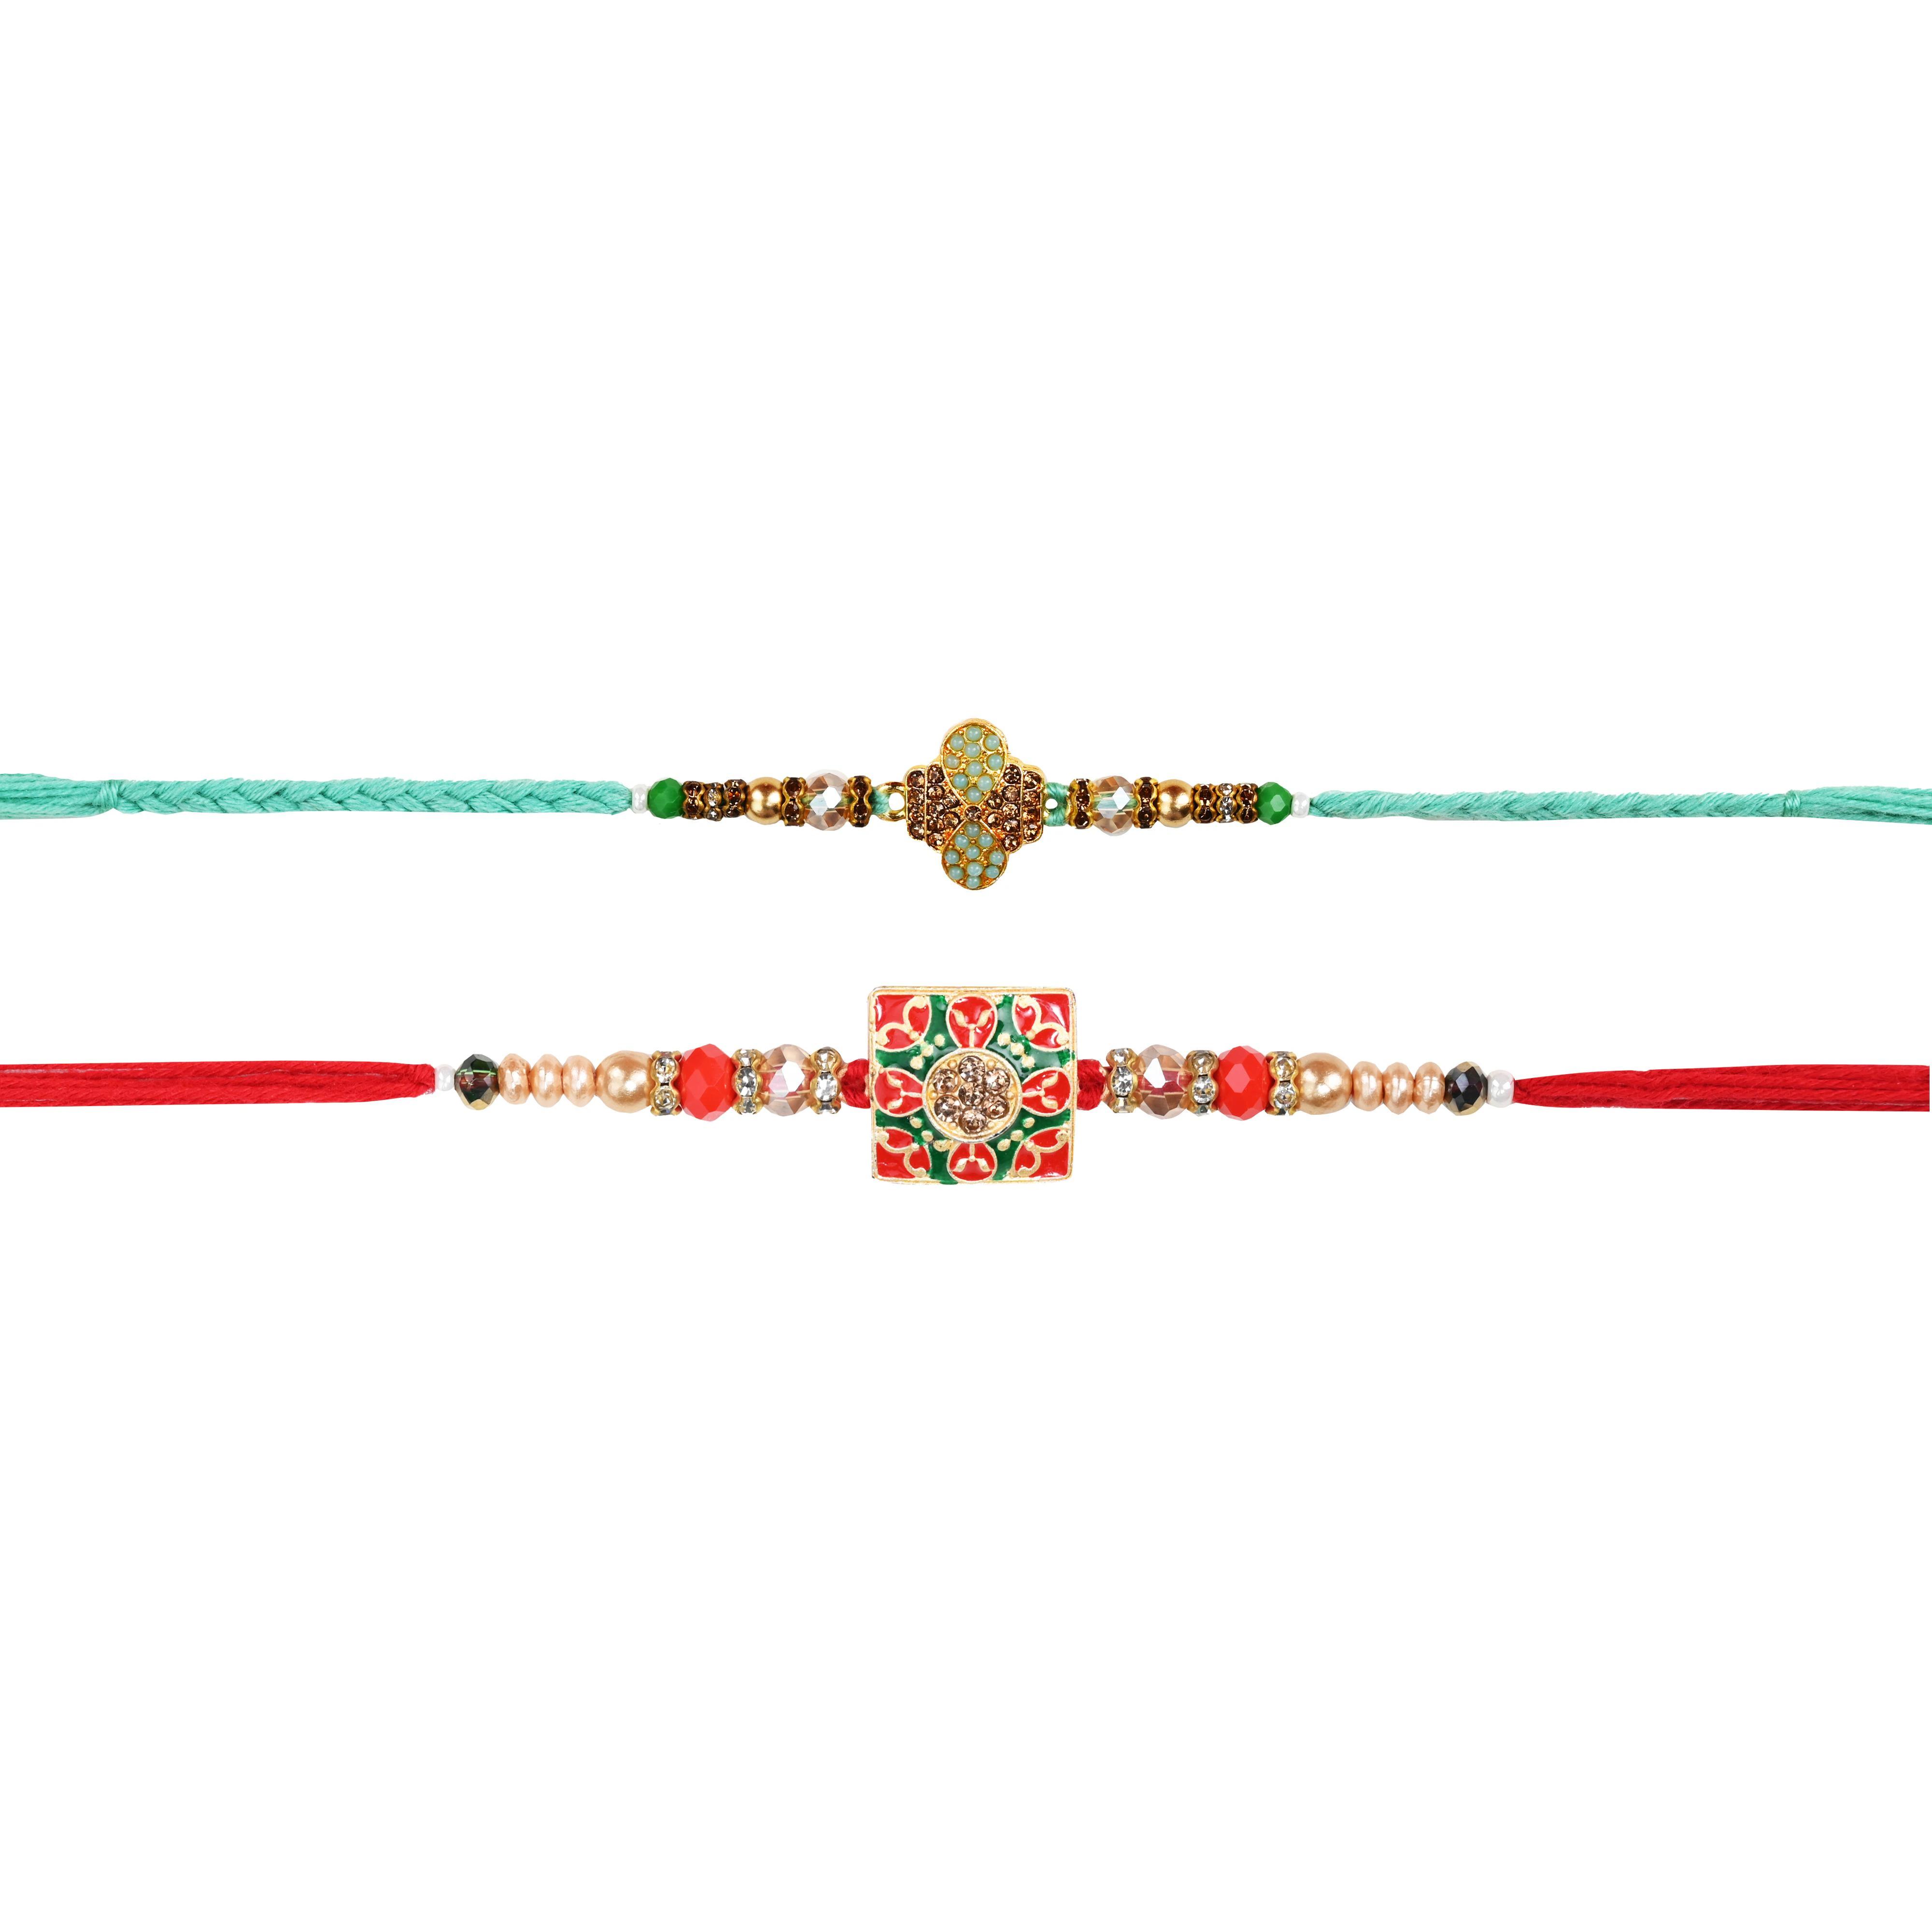
The Stone Aisle Premium Beautiful Designer Set of 2 Rakhi for Brother
Type: Rakhis
Brand: The Stone Aisle
Price: Rs. 329
Celebrate the eternal bond of love and protection with Divine Bond Rakhi Collection. Our exquisite range of Rakhis is handcrafted with precision and love, making every piece a perfect symbol of the sacred bond between siblings.Celebrate the eternal bond of love and protection with Divine Bond Rakhi Collection. Our exquisite range of Rakhis is handcrafted with precision and love, making every piece a perfect symbol of the sacred bond between siblings.Celebrate the eternal bond of love and protection with Divine Bond Rakhi Collection. Our exquisite range of Rakhis is handcrafted with precision and love, making every piece a perfect symbol of the sacred bond between siblings.Celebrate the eternal bond of love and protection with Divine Bond Rakhi Collection. Our exquisite range of Rakhis is handcrafted with precision and love, making every piece a perfect symbol of the sacred bond between siblings. Celebrate the eternal bond of love and protection with Divine Bond Rakhi Collection. Our exquisite range of Rakhis is handcrafted with precision and love, making every piece a perfect symbol of the sacred bond between siblings.
Features: Premium Quality Materials: Each Rakhi is made using high-quality materials like silk threads, beads, stones, and embellishments, ensuring durability and elegance.,Handcrafted with Love: Our Rakhis are meticulously handcrafted by skilled artisans, blending traditional designs with modern aesthetics.,Variety of Designs: From classic traditional patterns to trendy contemporary styles, our collection caters to all tastes and preferences.,Eco-Friendly Packaging: We are committed to sustainability. Our Rakhis come in eco-friendly packaging, making them a thoughtful gift for your loved ones and the environment.,Perfect for All Ages: Whether it's for your little brother, elder sibling, or cousin, we have designs that suit all age groups and personalities.